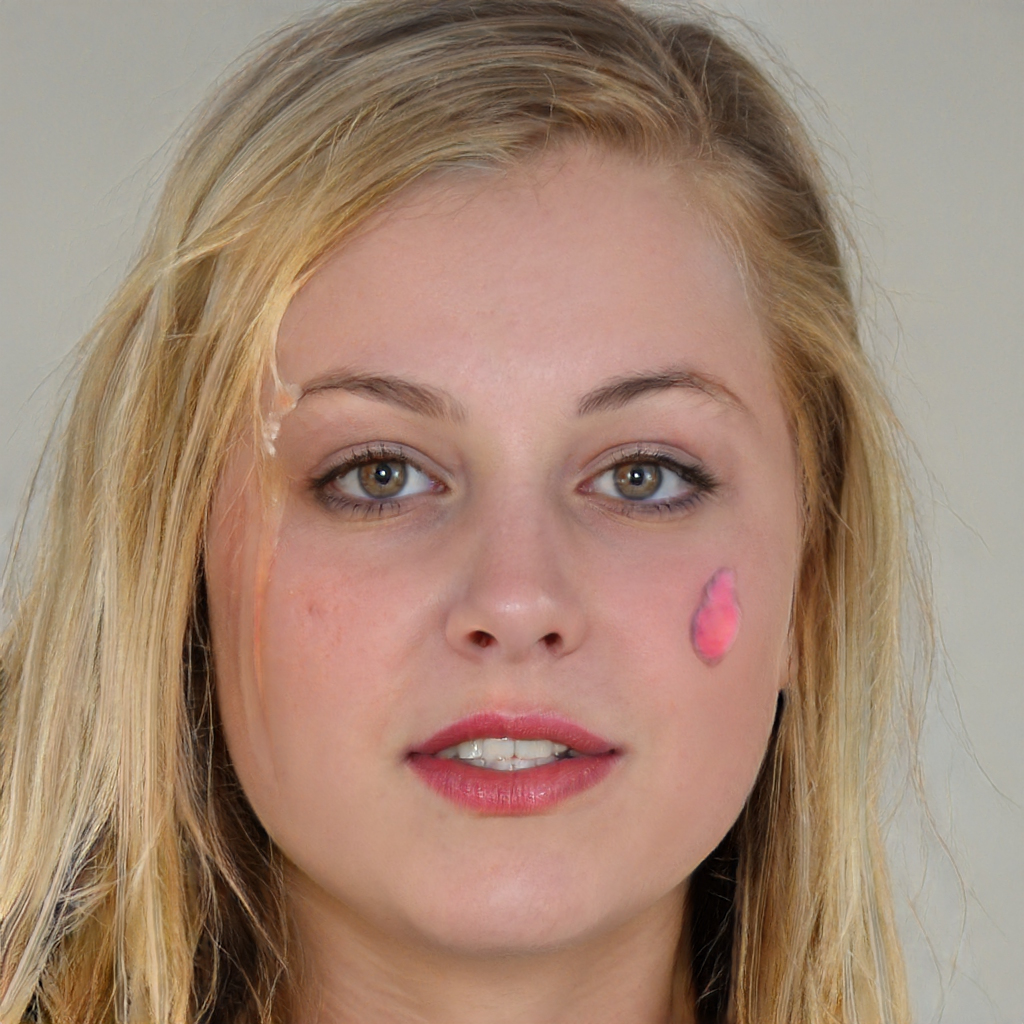
Gender: Female